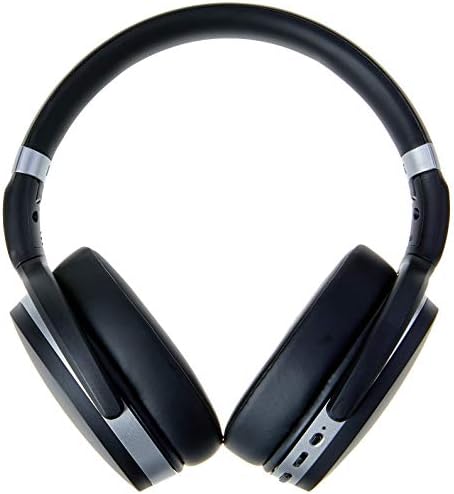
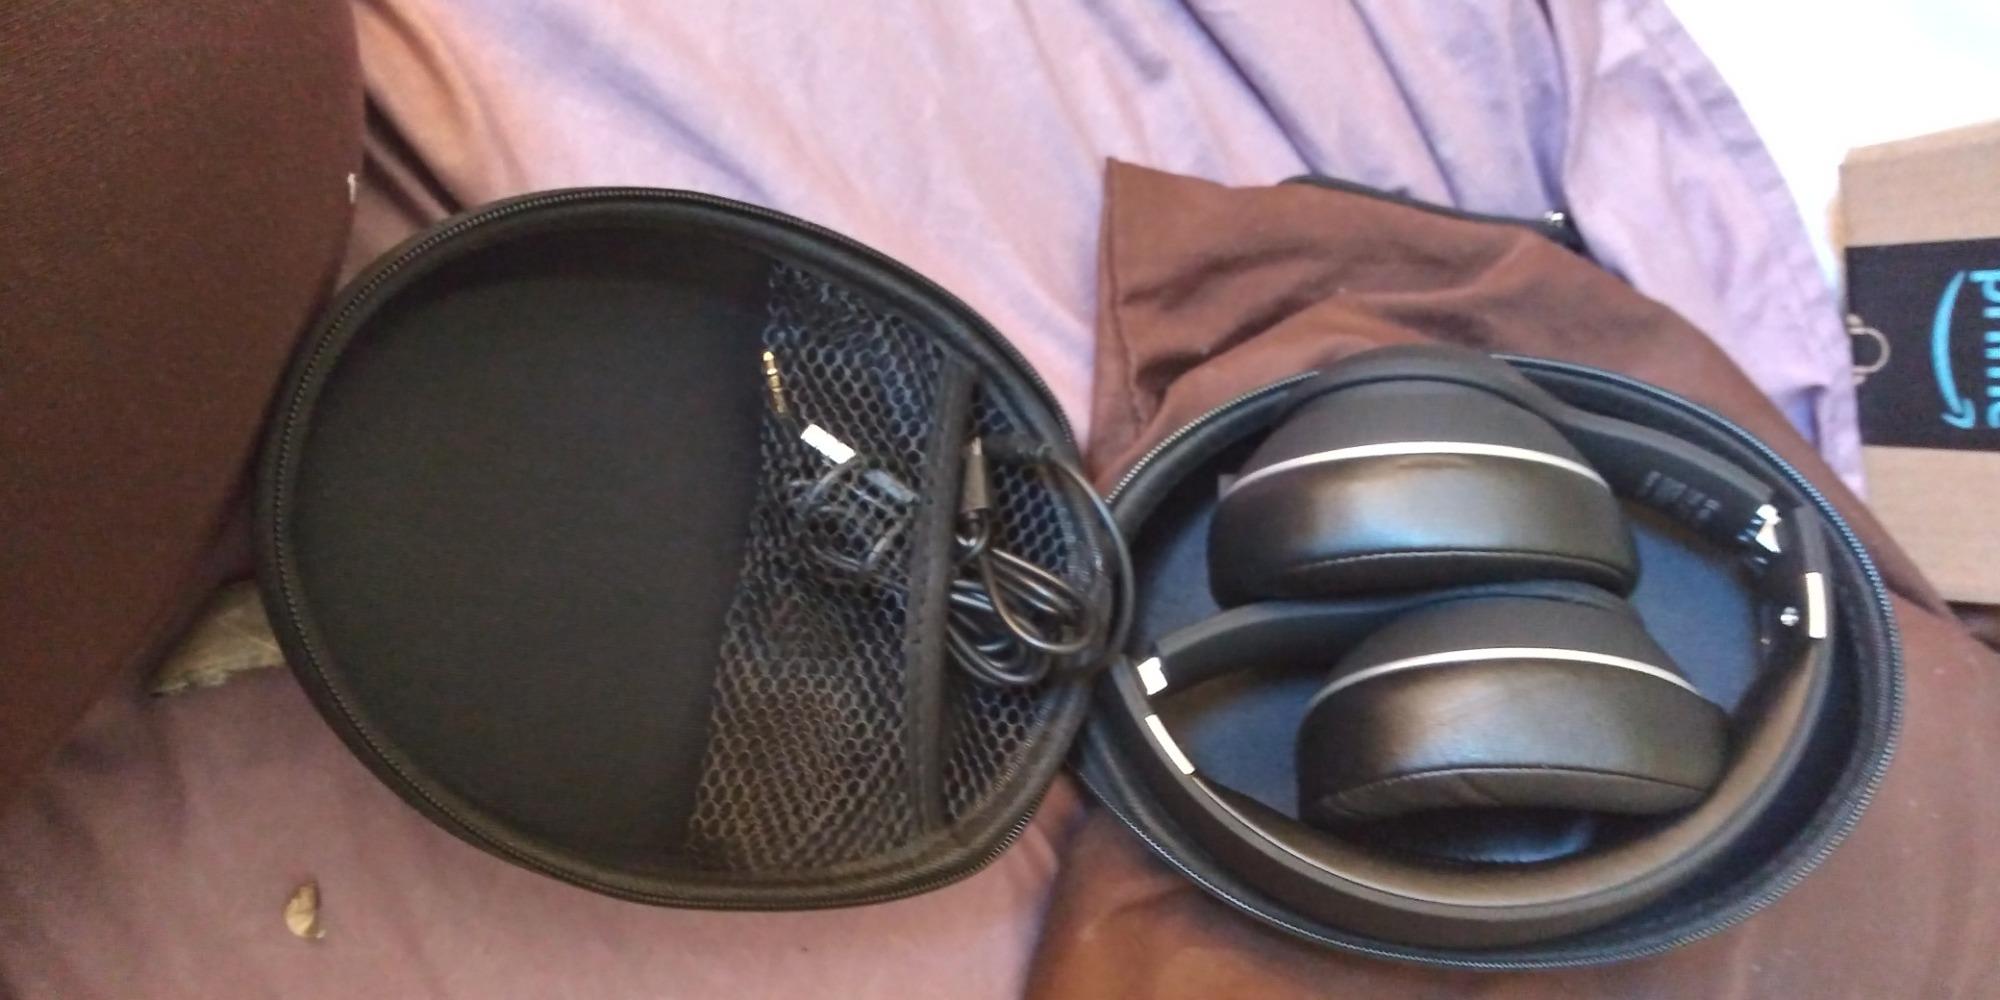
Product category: headphones
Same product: no